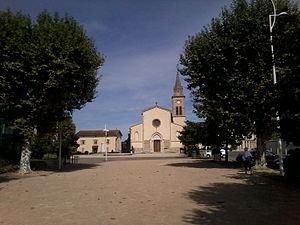
Place centrale de Pont-Evêque (Isère)
Pont-Évêque est une commune française située dans le département de l'Isère en région Auvergne-Rhône-Alpes.